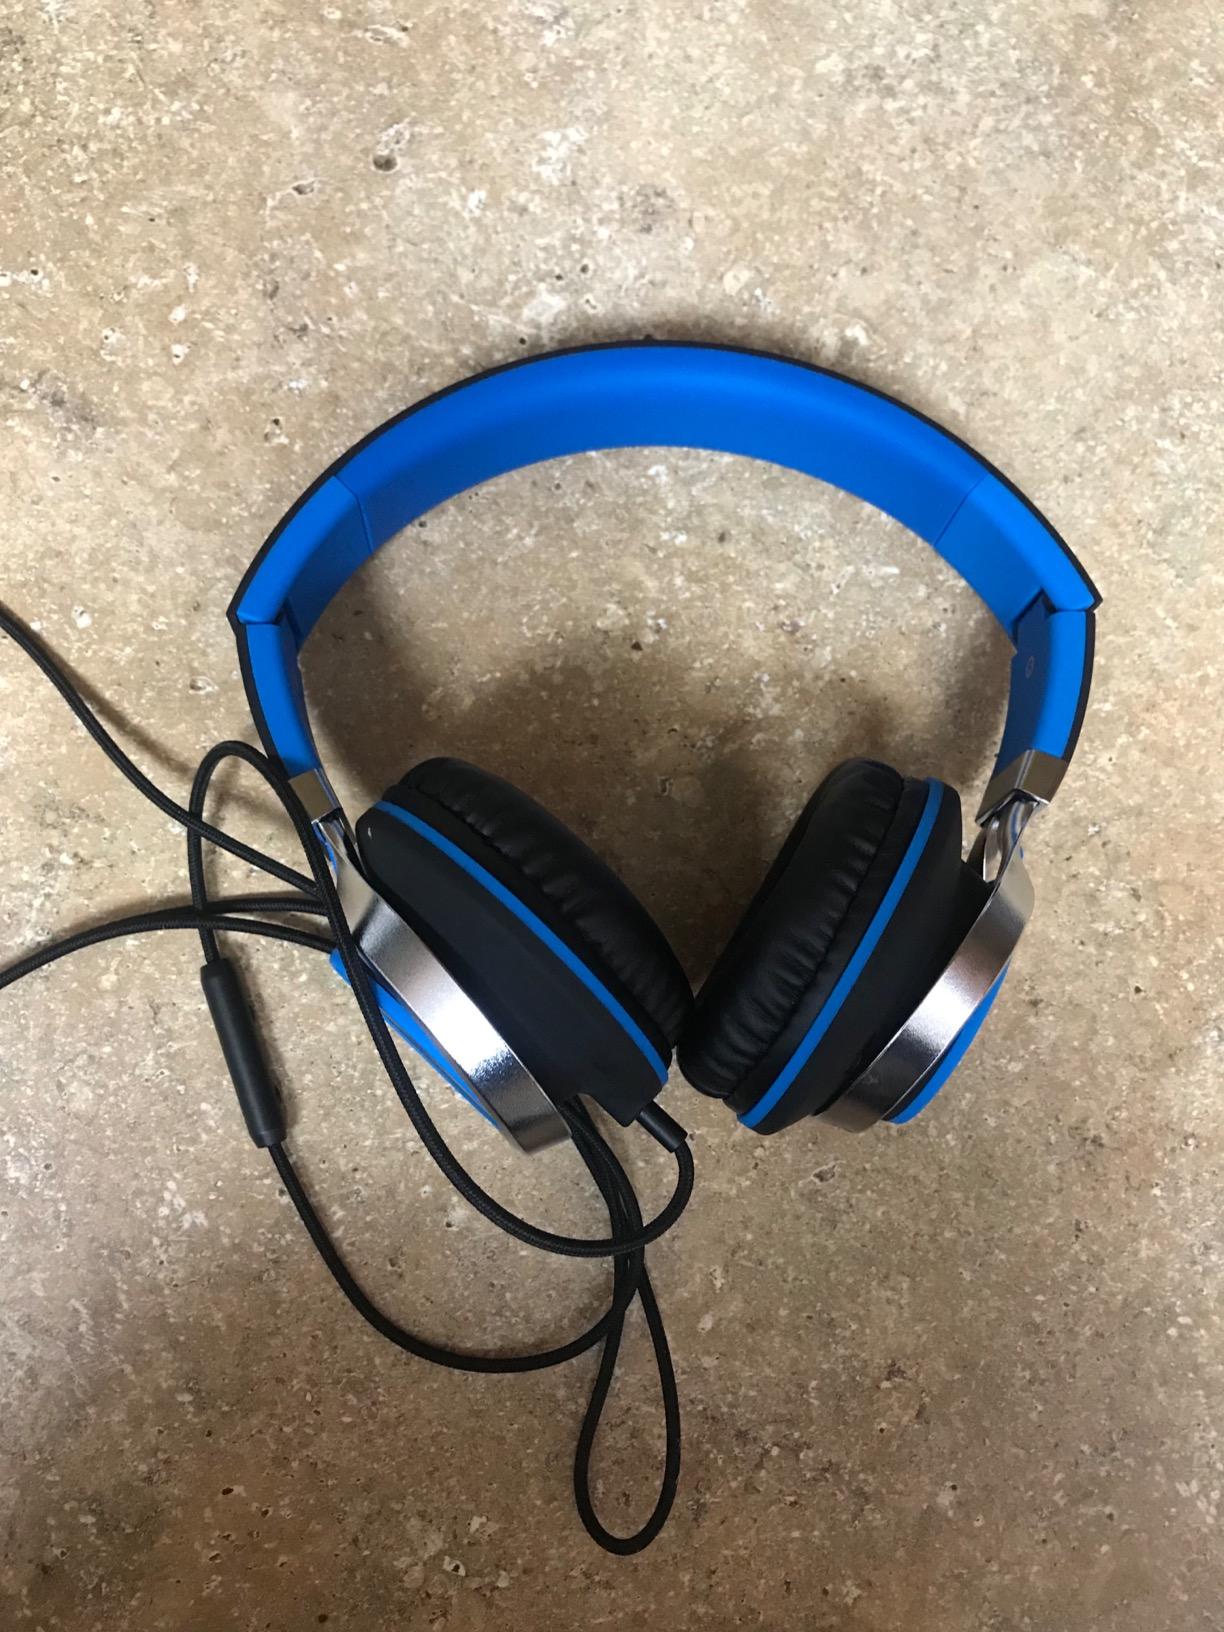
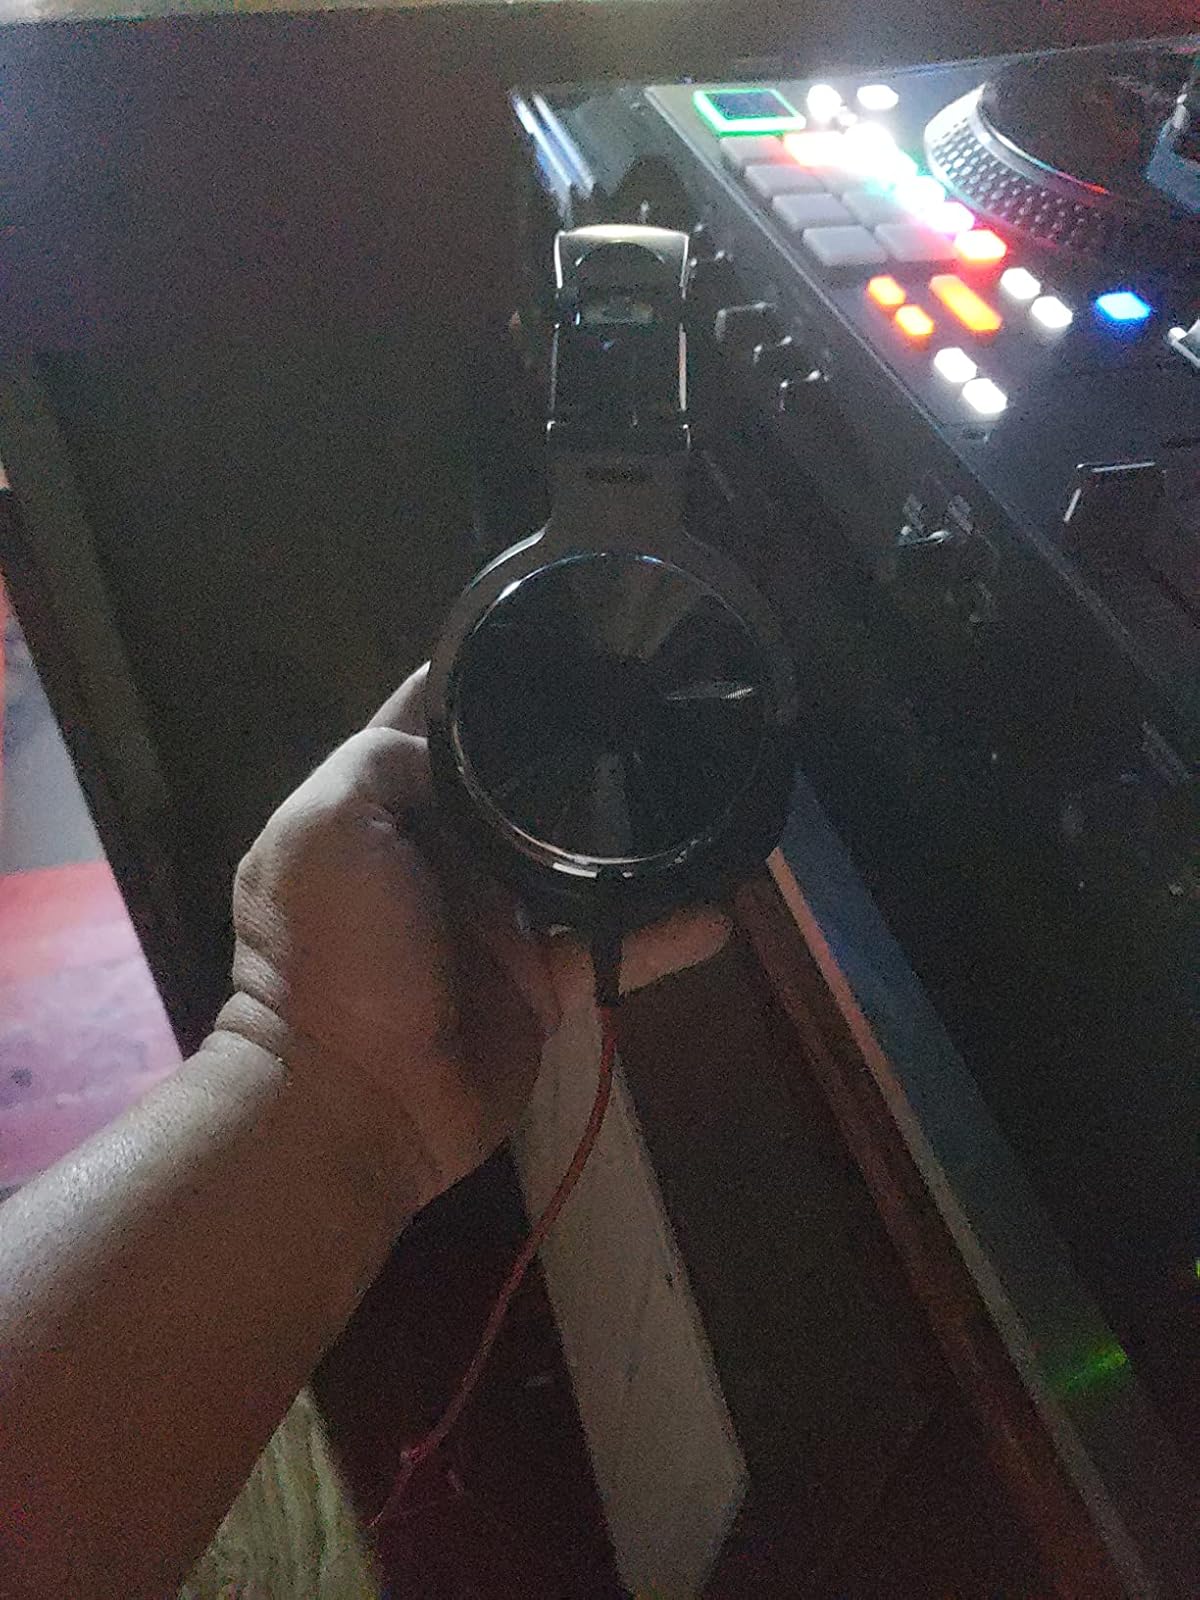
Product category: headphones
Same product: no